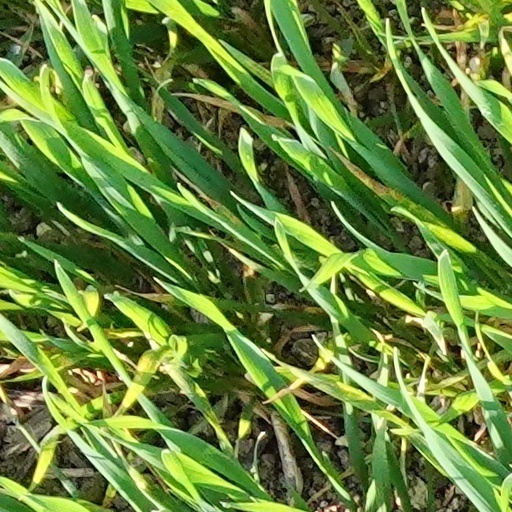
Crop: wheat